Moldavia

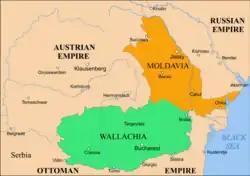
Moldavia (in orange) after 1856

In 1775, Moldavia lost to the Habsburg Empire its northwestern part, which became known as Bukovina. For Moldavia, it meant both an important territorial loss and a major blow to the cattle trade, as the region stood on the trade route to Central Europe.